Rollercoaster (1977 film)

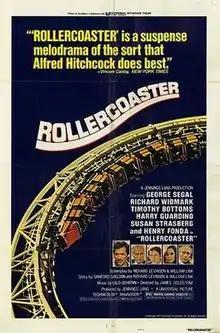
Promotional poster of "Rollercoaster"

Rollercoaster is a 1977 American disaster-suspense film directed by James Goldstone and starring George Segal, Richard Widmark, Henry Fonda and Timothy Bottoms. It was one of the few films to be shown in Sensurround, which used extended-range bass frequencies to give a sense of vibration to the viewers during the coaster rides.